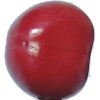
Label: Cherry 2